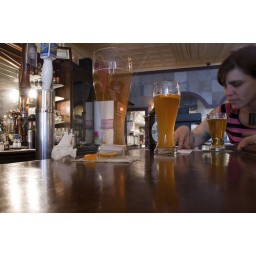
Was playing around while sitting at a bar :D